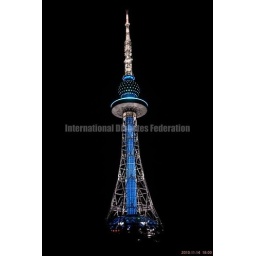
One of 27 monuments and buildings in China that went blue for World Diabetes Day 2010.